Ehrlichsche Gestiftskirche

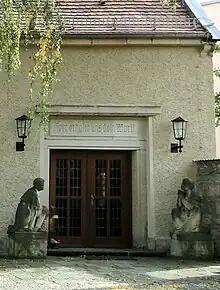
Eingang Nazarethkirche Dresden

The Ehrlichsches Gestift was a historicist church building in Dresden. It was built in 1907 on Stübelplatz to replace the Ehrlichsches Gestift's older church (Lazarettkirche) on Wettiner Platz, which had been demolished in 1897 to build the new Jakobikirche. It survived the Second World War but was demolished in August 1951.